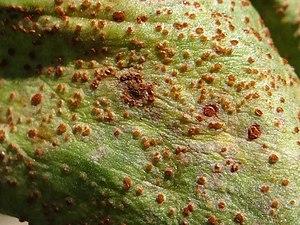
Uromyces viciae-fabae est une espèce de champignon basidiomycètes de la famille des Pucciniaceae, à répartition quasi-cosmopolite.